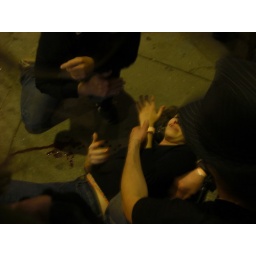
chelsea tooks this girl the fuck out, she swerved around a car and basically this girl got owned and bleed everywhere